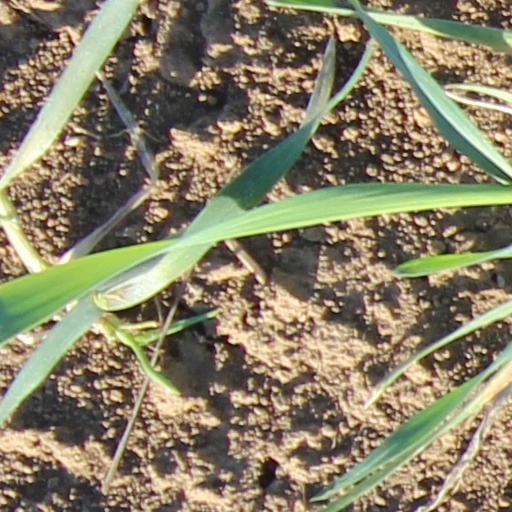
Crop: wheat